Samarès Manor

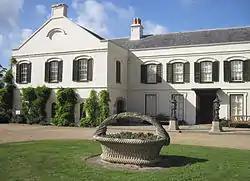
The Manor House in 2011.

Samarès Manor (Jèrriais: "Mangni d'Sanmathès") is a manor house with medieval origins in the Vingtaine de Samarès, in the parish of St. Clement in Jersey, and is the traditional home of the Seigneur de Samarès. The name Samarès is an old French word meaning salt-marsh, and much of the low-lying surrounding areas are or were coastal marshes.